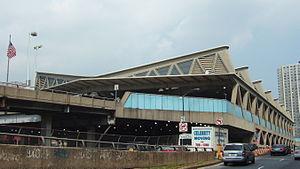
Le George Washington Bridge Bus Stationl à Manhattan, New York, vue de l'ouest. Il se trouve près du Pont George Washington à la station de la 175e